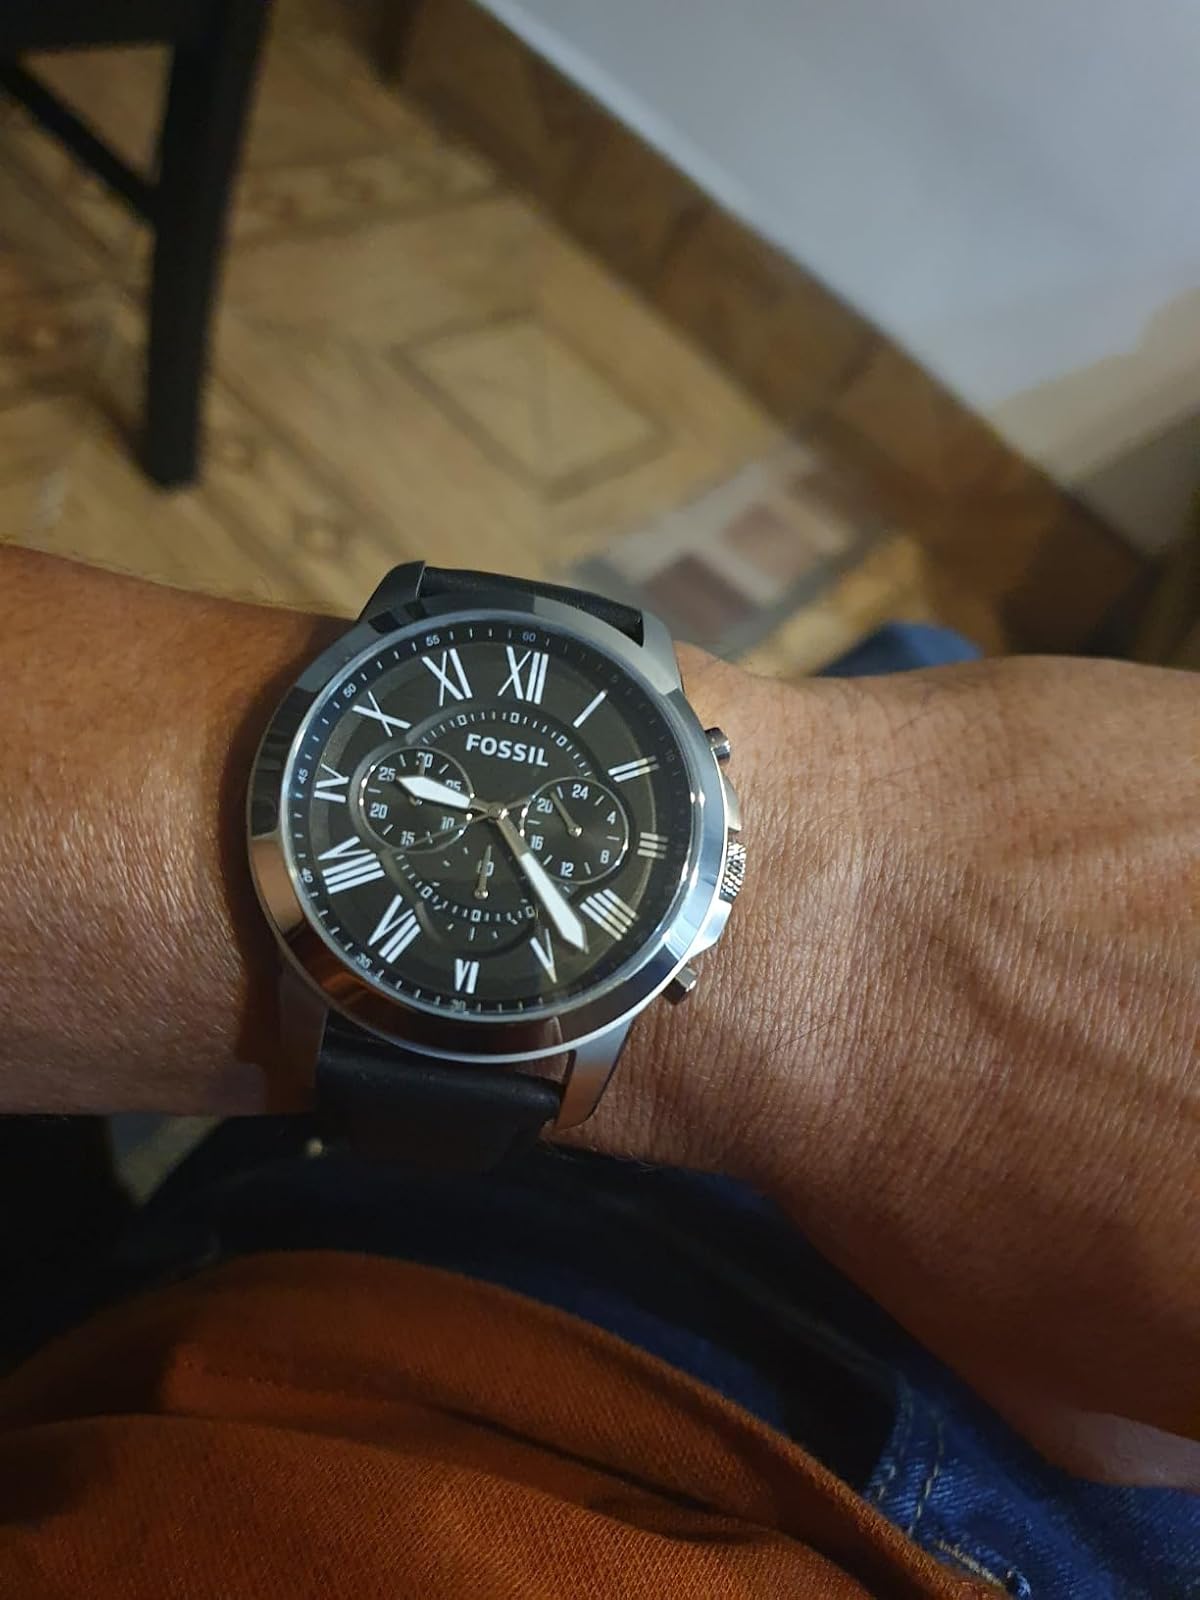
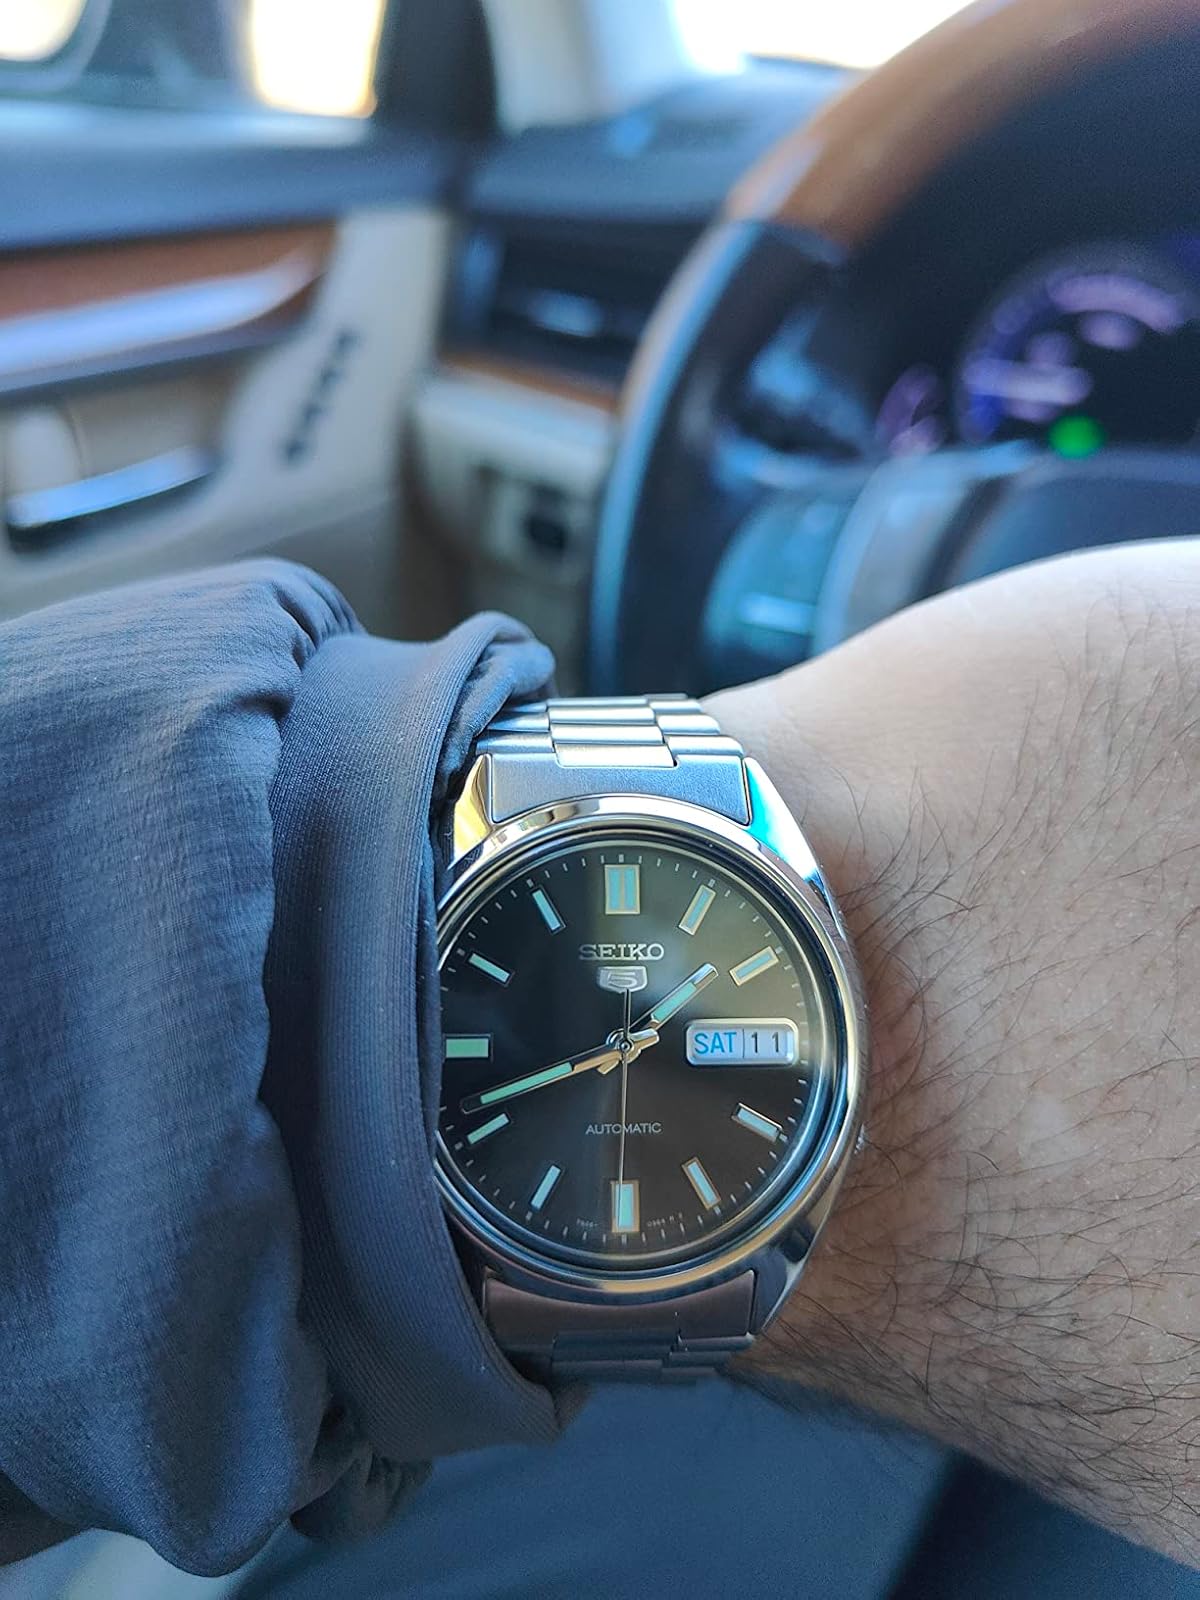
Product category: accessories_watch
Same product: no